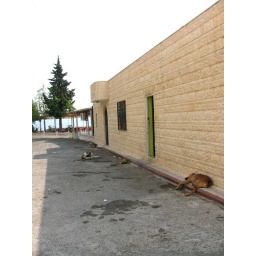
Sleeping dogs under castle